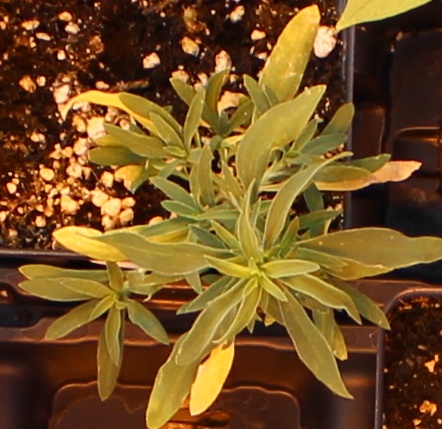
Label: Kochia